Afghanistan: The Great Game – A Personal View by Rory Stewart

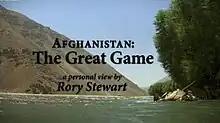

Afghanistan: The Great Game – A Personal View by Rory Stewart is a 2012 documentary in two parts written and presented by Rory Stewart that tells the story of foreign intervention by Britain, Russia, and the United States in Afghanistan from the 19th century to the present day. It won the BAFTA Scotland award for best Factual Series in 2012.